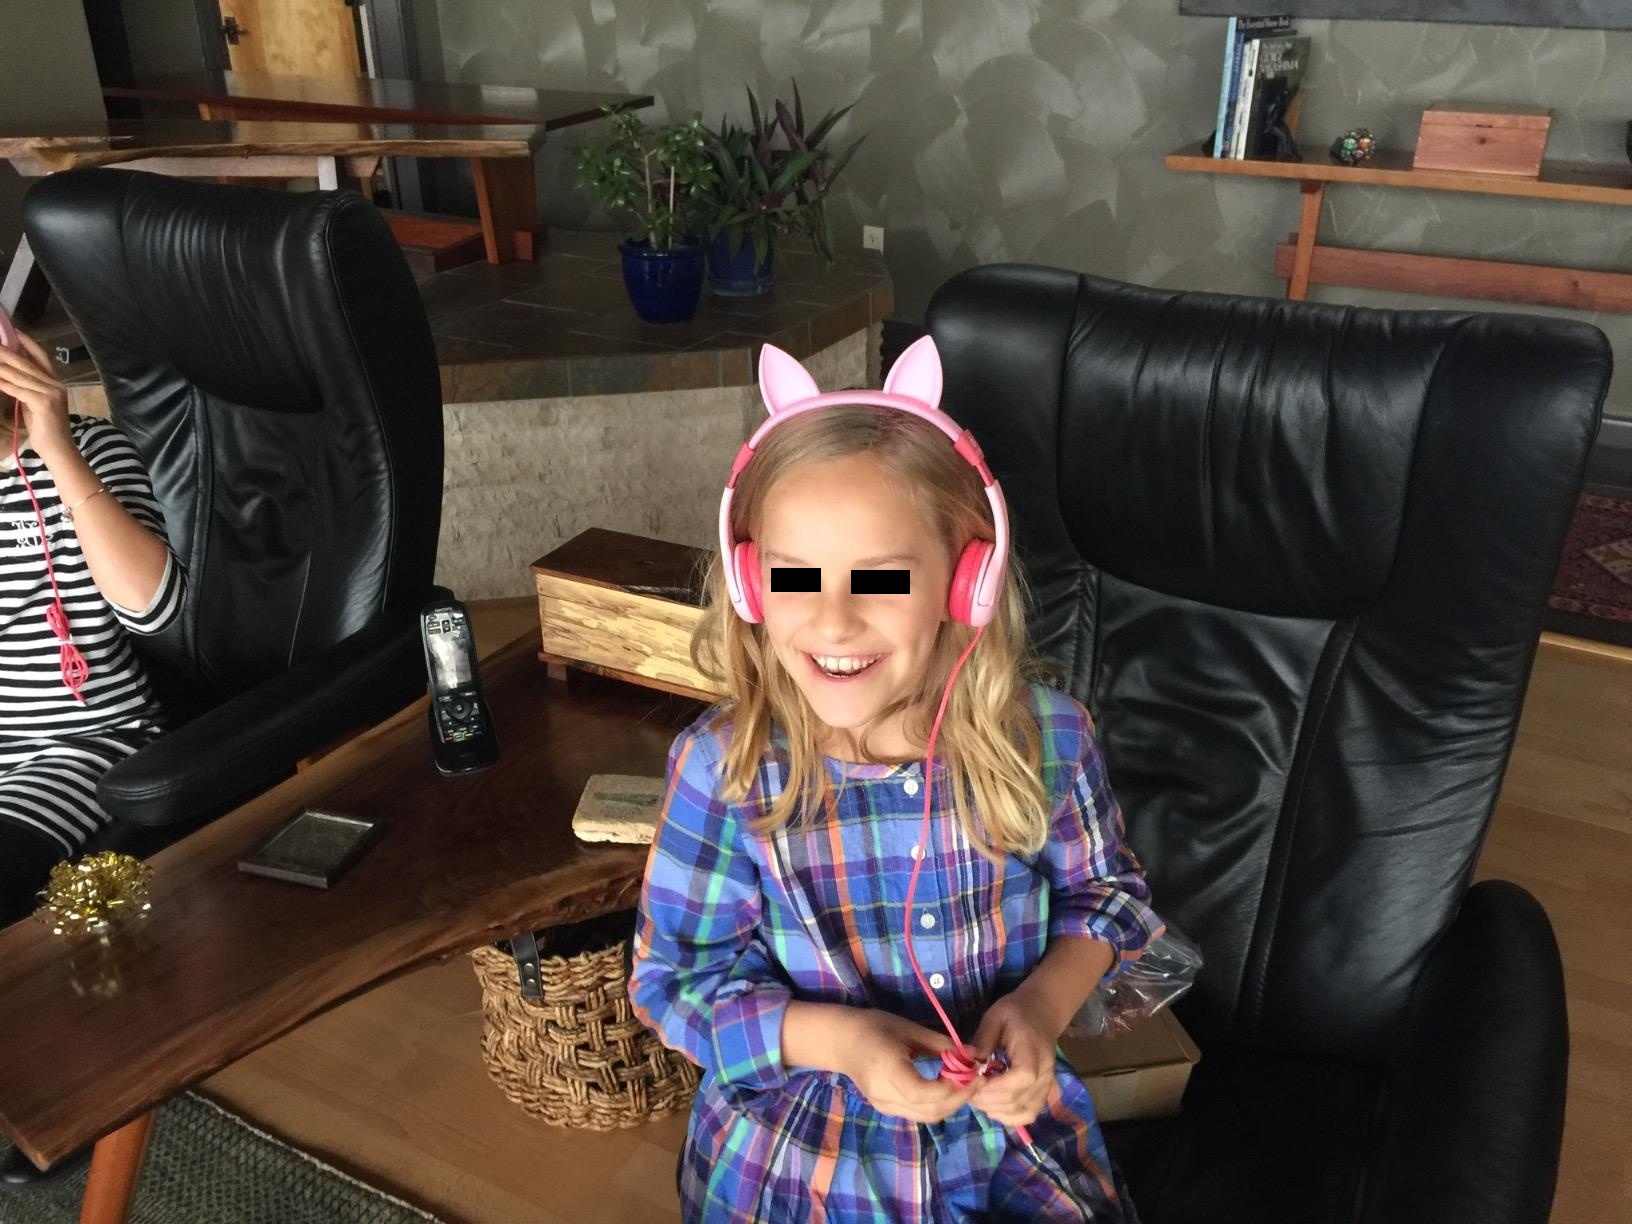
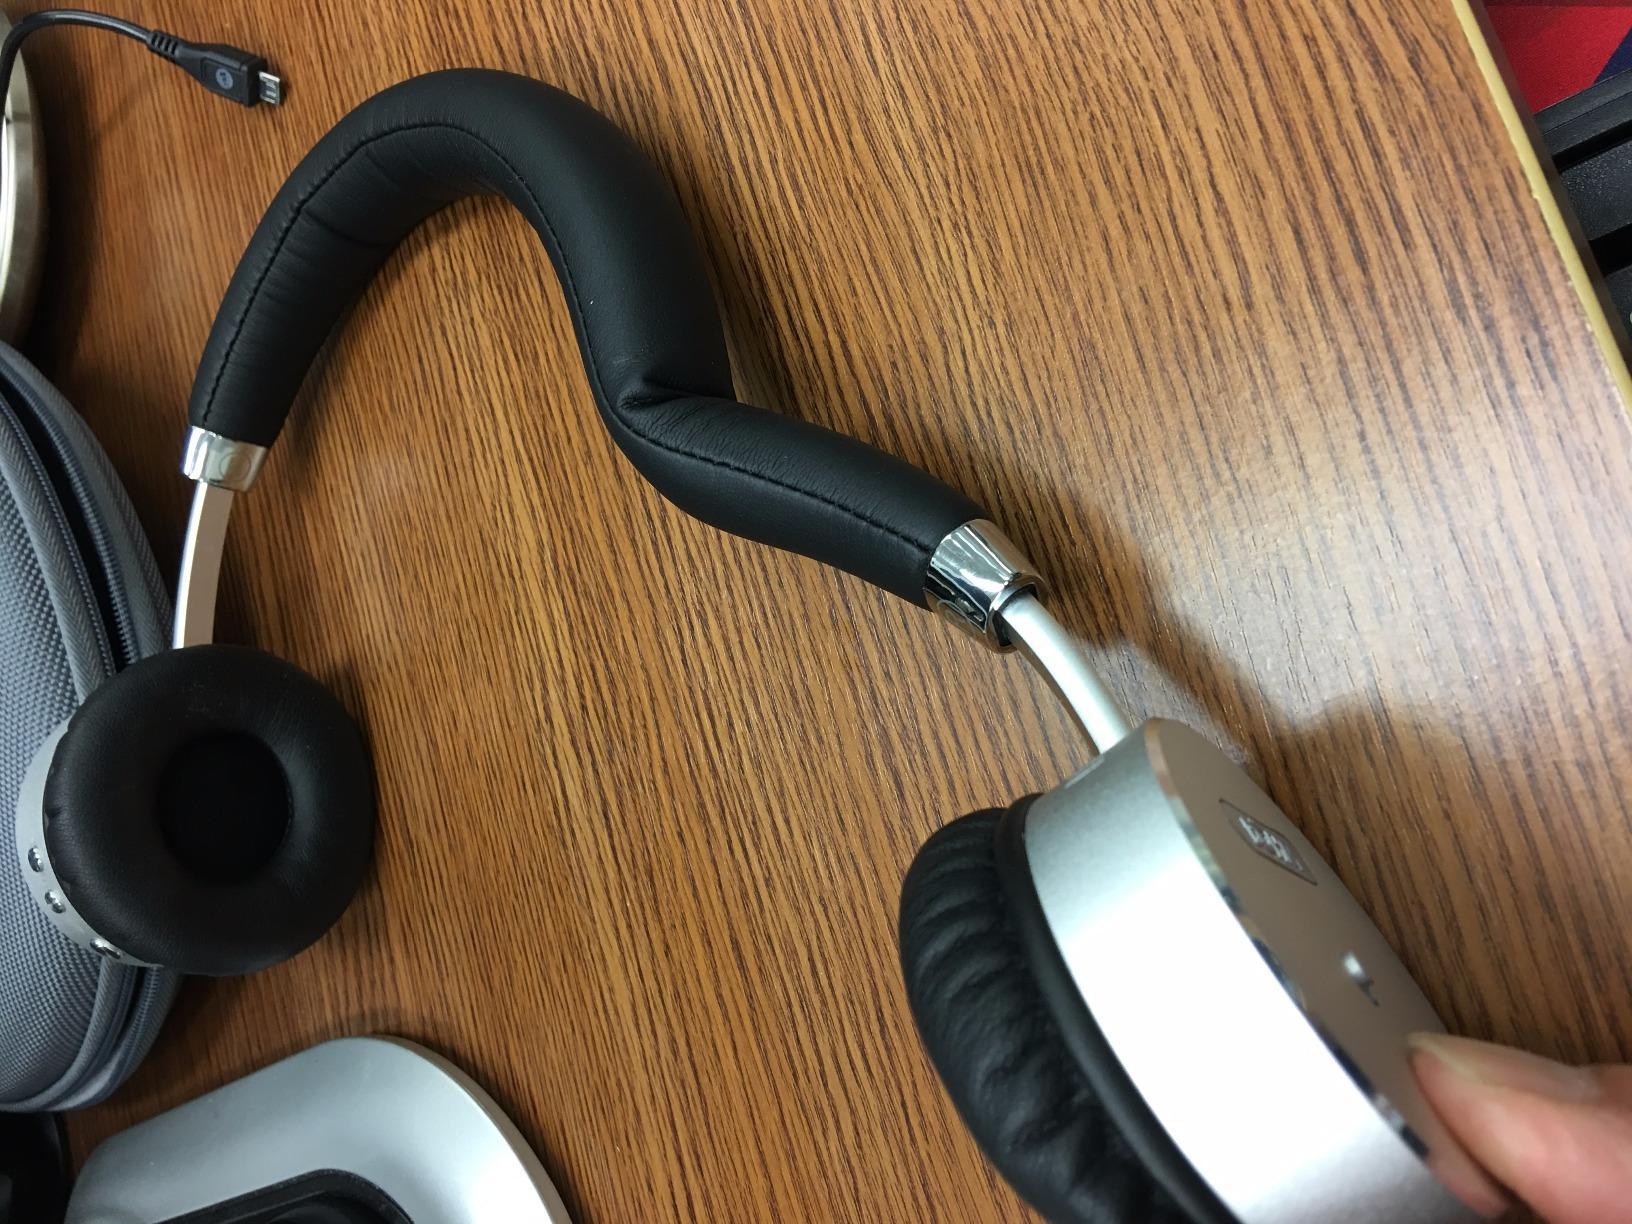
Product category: headphones
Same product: no